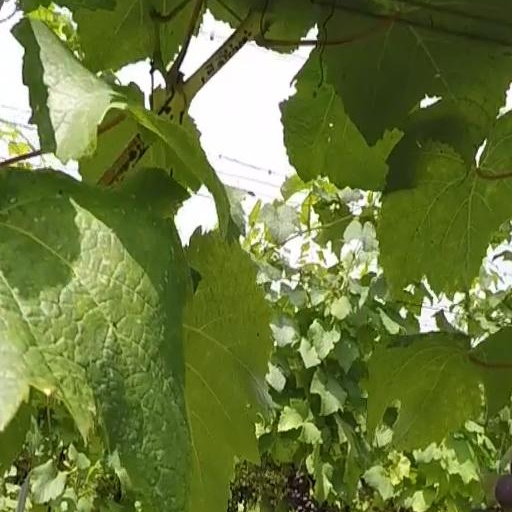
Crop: grape